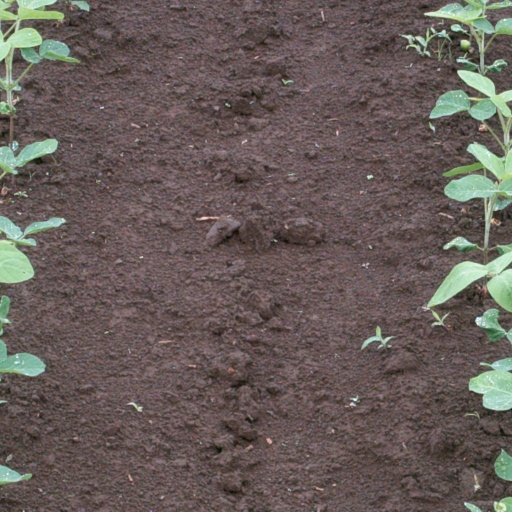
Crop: soybean